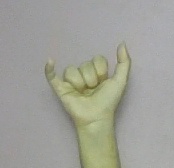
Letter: ya